Clarke Estate

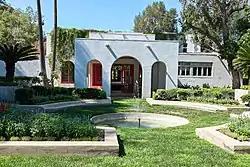

The Clarke Estate is a historic mansion in Santa Fe Springs, California, U.S.. It was built from 1919 to 1921 for Chauncey Clarke and his wife, Marie Rankin Clarke. It was designed by architect Irving Gill. It has been listed on the National Register of Historic Places since January 4, 1990.